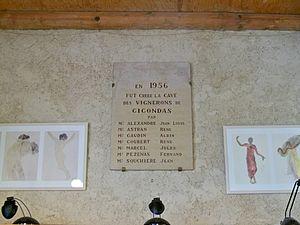
plaque commémorative de la fondation de la cave de Gigondas, Vaucluse
Le gigondas est un vin d'appellation d'origine contrôlée produit sur la commune de Gigondas, dans le département de Vaucluse, au pied des dentelles de Montmirail.